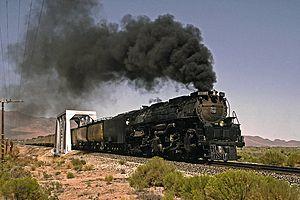
Les 4-6-6-4, sont des locomotives à vapeur articulées comme les Mallet, mais à simple expansion. Les premières machines correspondant à cette nouvelle configuration et construites en 1936 pour l'Union Pacific furent dénommées « Challenger ».